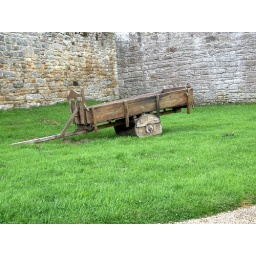
old wooden wheeled cart in castle courtyard